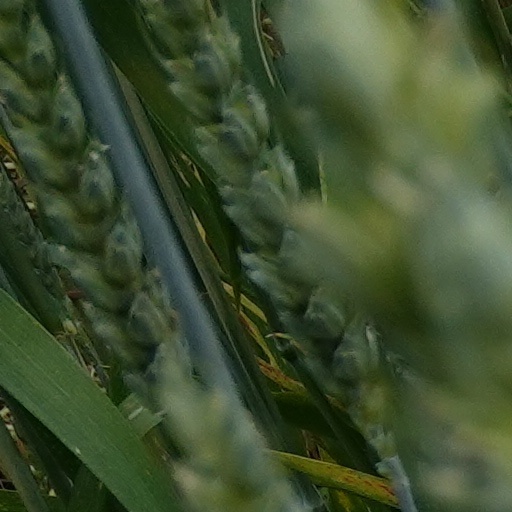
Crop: wheat